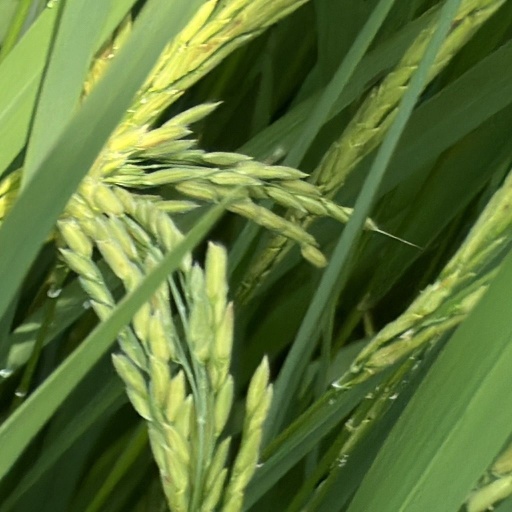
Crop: rice